Sarah Jane Baker

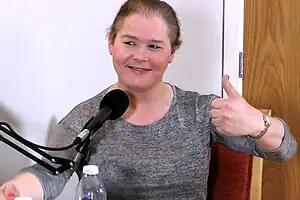
Baker interviewed in 2020

Sarah Jane Baker (born 1969) is a British transgender rights activist, author and artist. She created the Trans Prisoner Alliance to support trans people in prison, and was the UK's longest-serving transgender prisoner at the time of her release.